2025 Paris Saint-Germain celebration riots

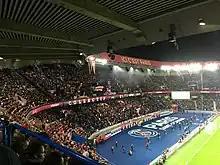
PSG Ultras in 2019 during a game against FC Nantes

Paris Saint-Germain's (PSG) UEFA Champions League victory was the club's first ever title in the competition, making them the second French club to win the Champions League after Marseille in 1993. PSG is the most popular club in France, with 22% of the country rooting for them and 35 million fans world wide. PSG fans and ultras are noted as some of the most devoted in football.